Potentiality and actuality

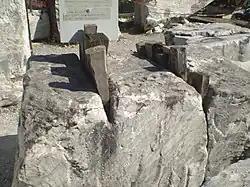
A marble block in Carrara. Could there be a particular sculpture already existing in it as a potentiality? Aristotle wrote approvingly of such ways of talking, and felt it reflected a type of causation in nature which is often ignored in scientific discussion.

Aristotle describes potentiality and actuality, or potency and action, as one of several distinctions between things that exist or do not exist. In a sense, a thing that exists potentially does not exist; but, the potential does exist. This type of distinction is expressed for several different types of being within Aristotle's categories of being. For example, from Aristotle's "Metaphysics", 1017a: